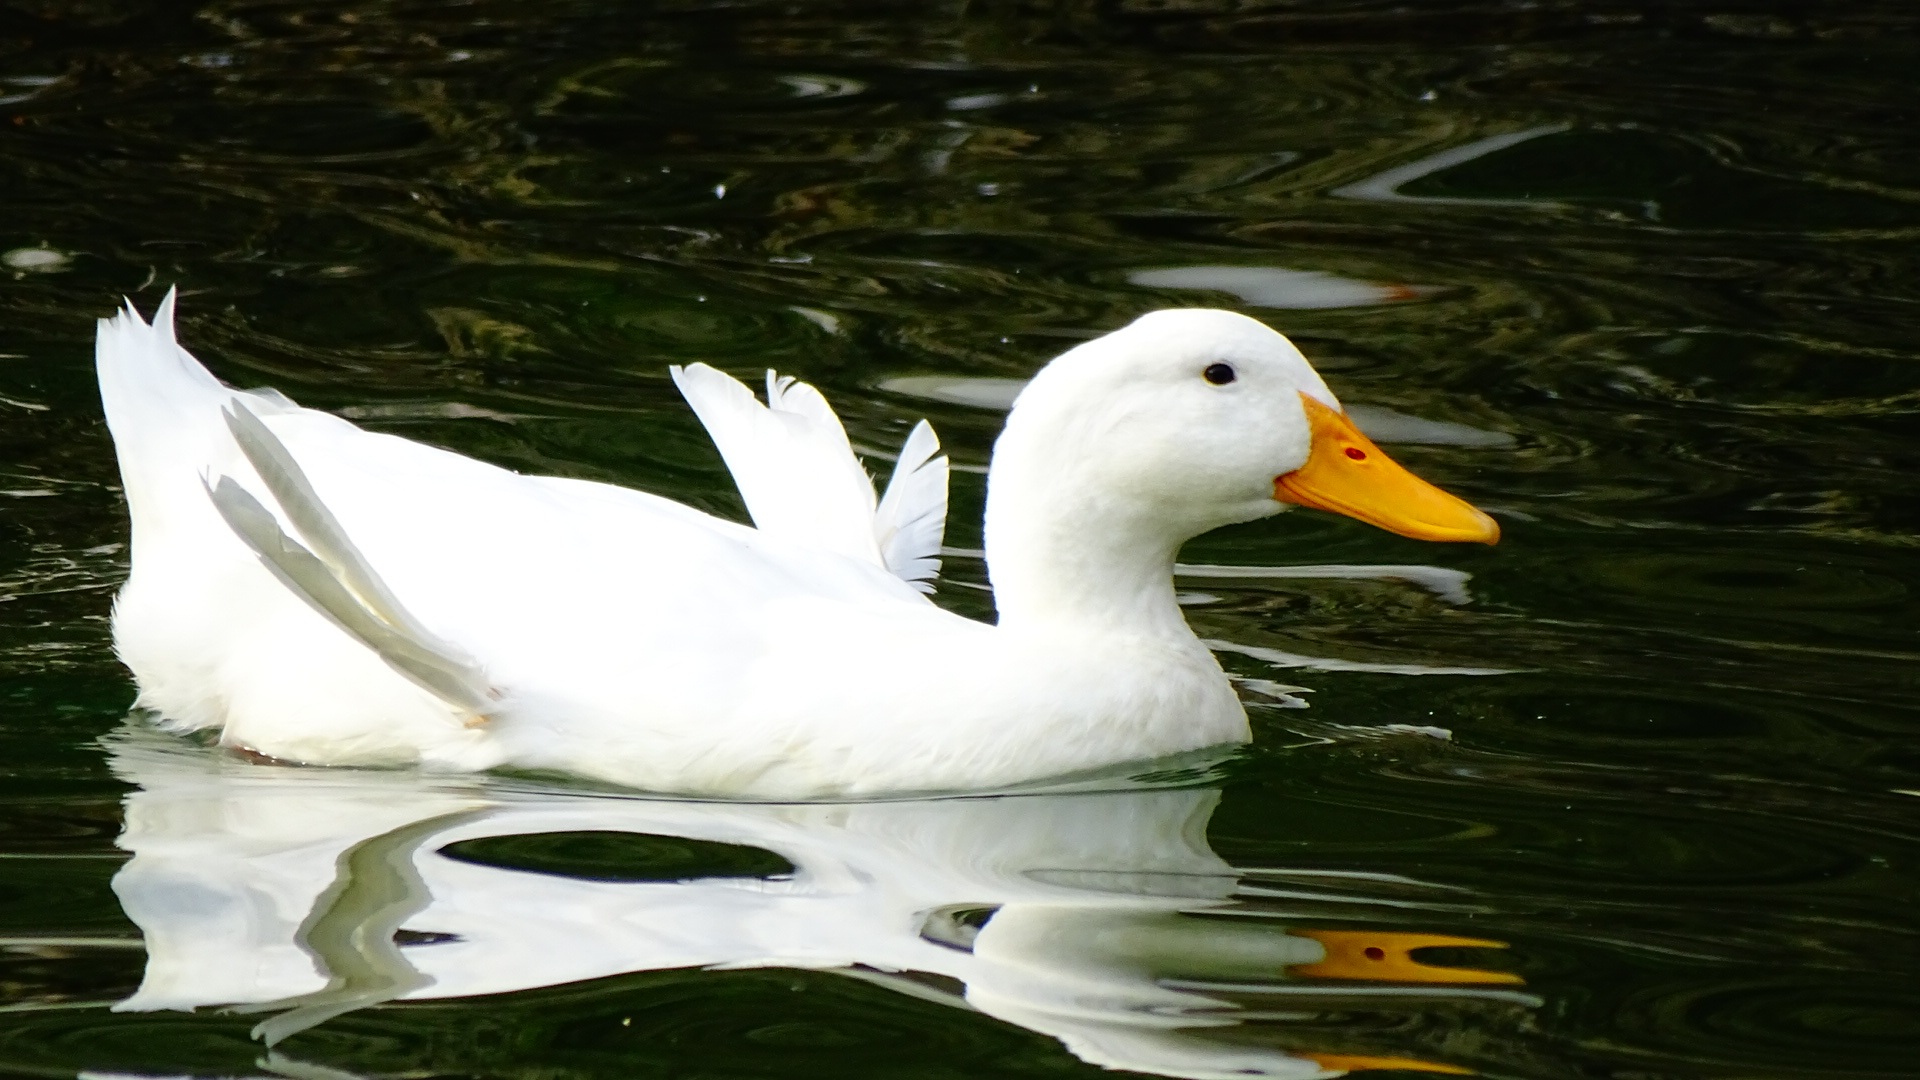
water, nature, bird, wing, wildlife, beak, fauna, swan, duck, vertebrate, waterfowl, water bird, canard, ducks geese and swans